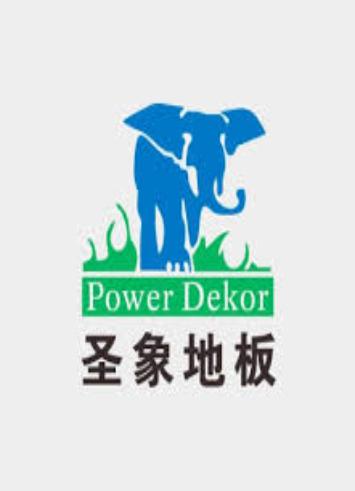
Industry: Necessities